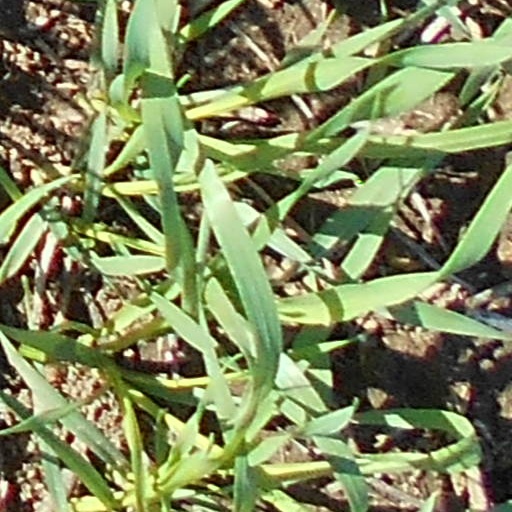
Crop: wheat